Buddhist mythology

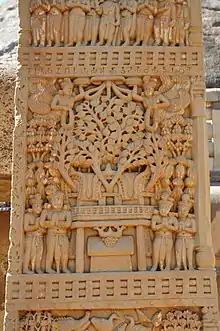
Worshipping the Bodhi Tree, East Face, South Pillar, East Gateway, Stupa 1, Sanchi

Feminine figures and issues of gender are also an important feature of Buddhist mythology. Traditionally, women are seen as capable of achieving the highest levels of spiritual attainment. Female figures in Buddhist myth include mother figures like the Buddha's mother Queen Maya (and her virgin birth myth) and the goddess Hārītī, monastics ("bhikkhunīs") like Sanghamitta and Mahapajapati Gotami and extraordinary divine figures like Tara, Guanyin, Vajrayogini and Yeshe Tsongyal.